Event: Nepal Earthquake
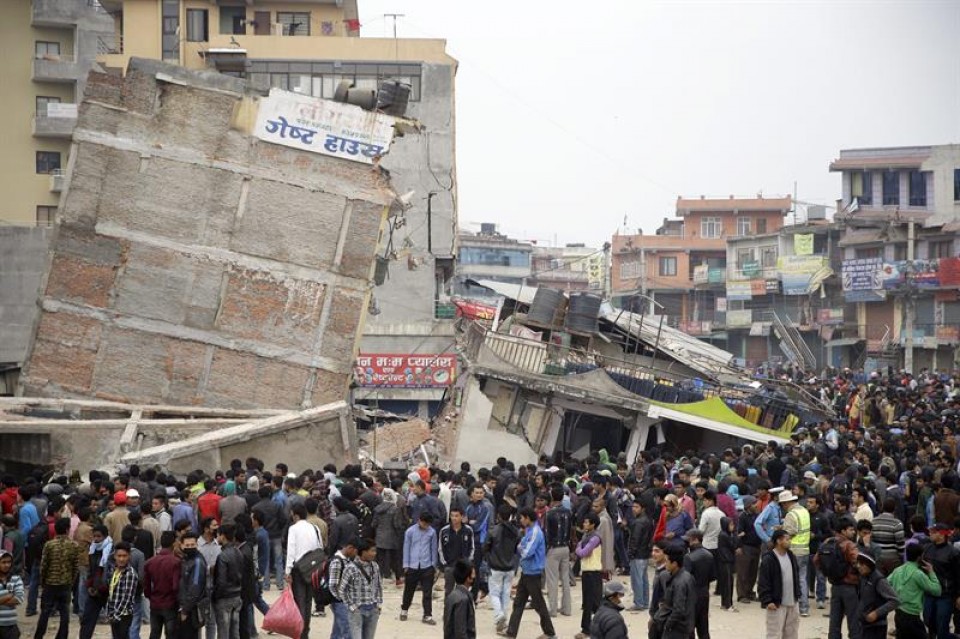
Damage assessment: damage